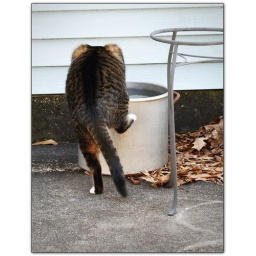
As always, water found anywhere except in the water bowl is always preferable....